Piazza Santa Croce

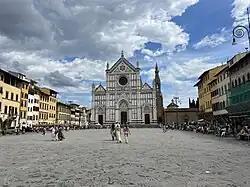
The square, with the Basilica of Santa Croce

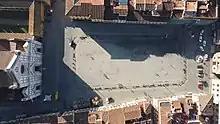
An aerial view of the Piazza Santa Croce in Florence

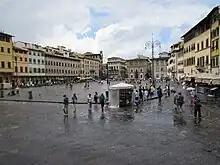
The Piazza seen from the Dante monument in front of the church

The most notable features of the basilica are its sixteen chapels, many of them decorated with frescoes by Giotto and his pupils, and its tombs and cenotaphs.